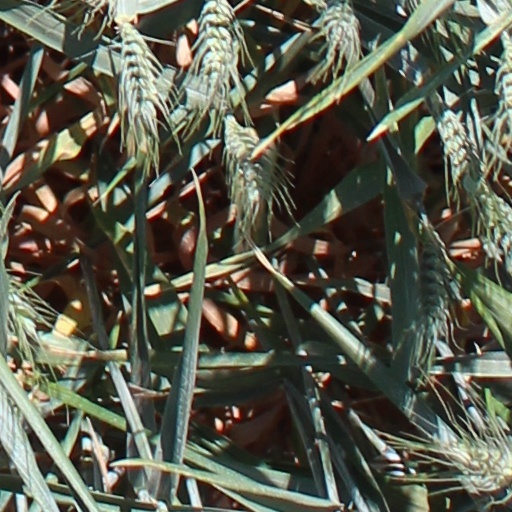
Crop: wheat